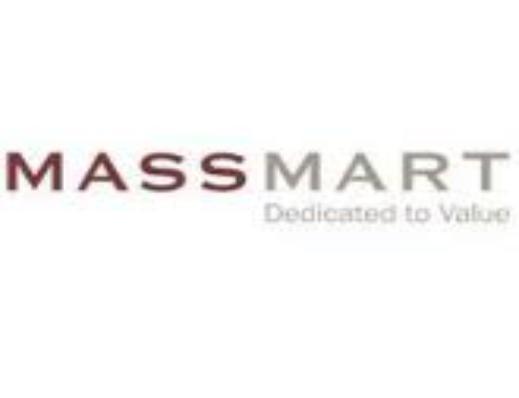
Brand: Massmart
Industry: Necessities